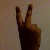
The image shows a hand gesture representing the number 2 in Indian Sign Language.